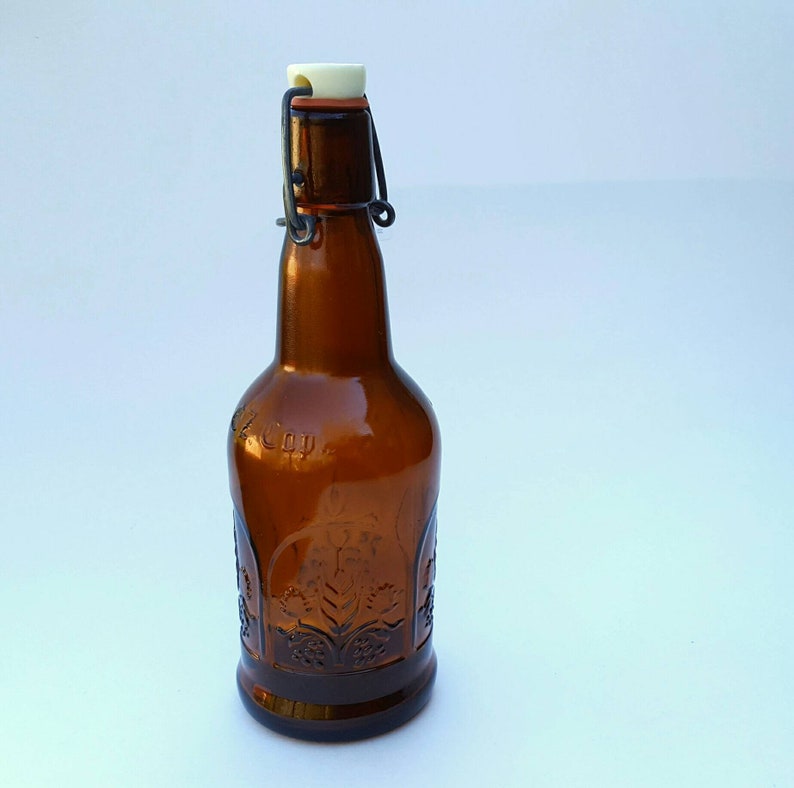
Waste category: glass